San Pietro di Castello (church)

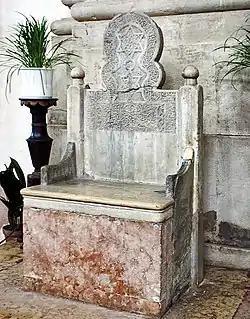
"Throne of St Peter"

The church contains only a few notable works of art including "SS John the Evangelist, Peter and Paul" by Paolo Veronese and the altarpiece in the Vendramin Chapel by Luca Giordano. The church also contains the "Throne of St Peter", a 13th-century seat cut from a funeral stone.